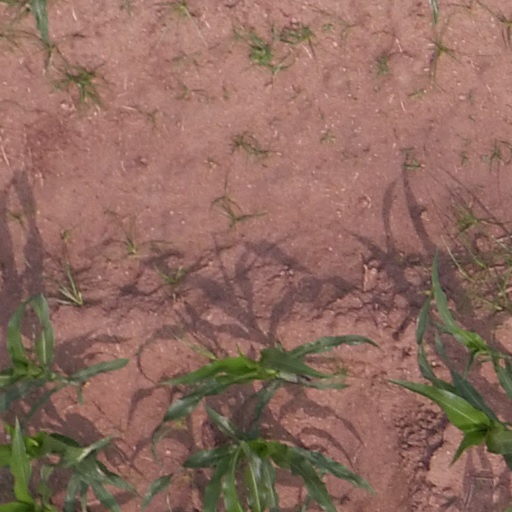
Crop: maize; corn